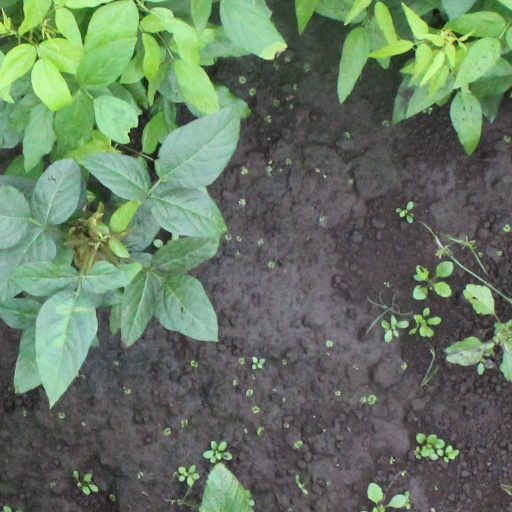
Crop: soybean